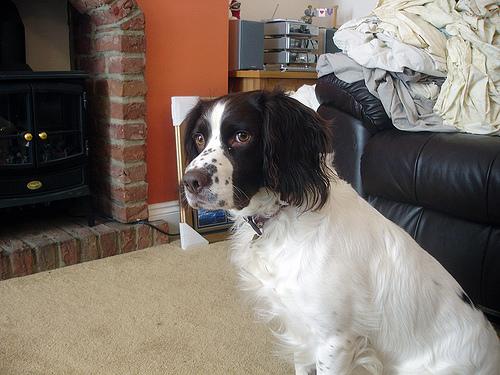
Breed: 276-n000112-English_springer